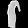
Label: Dress